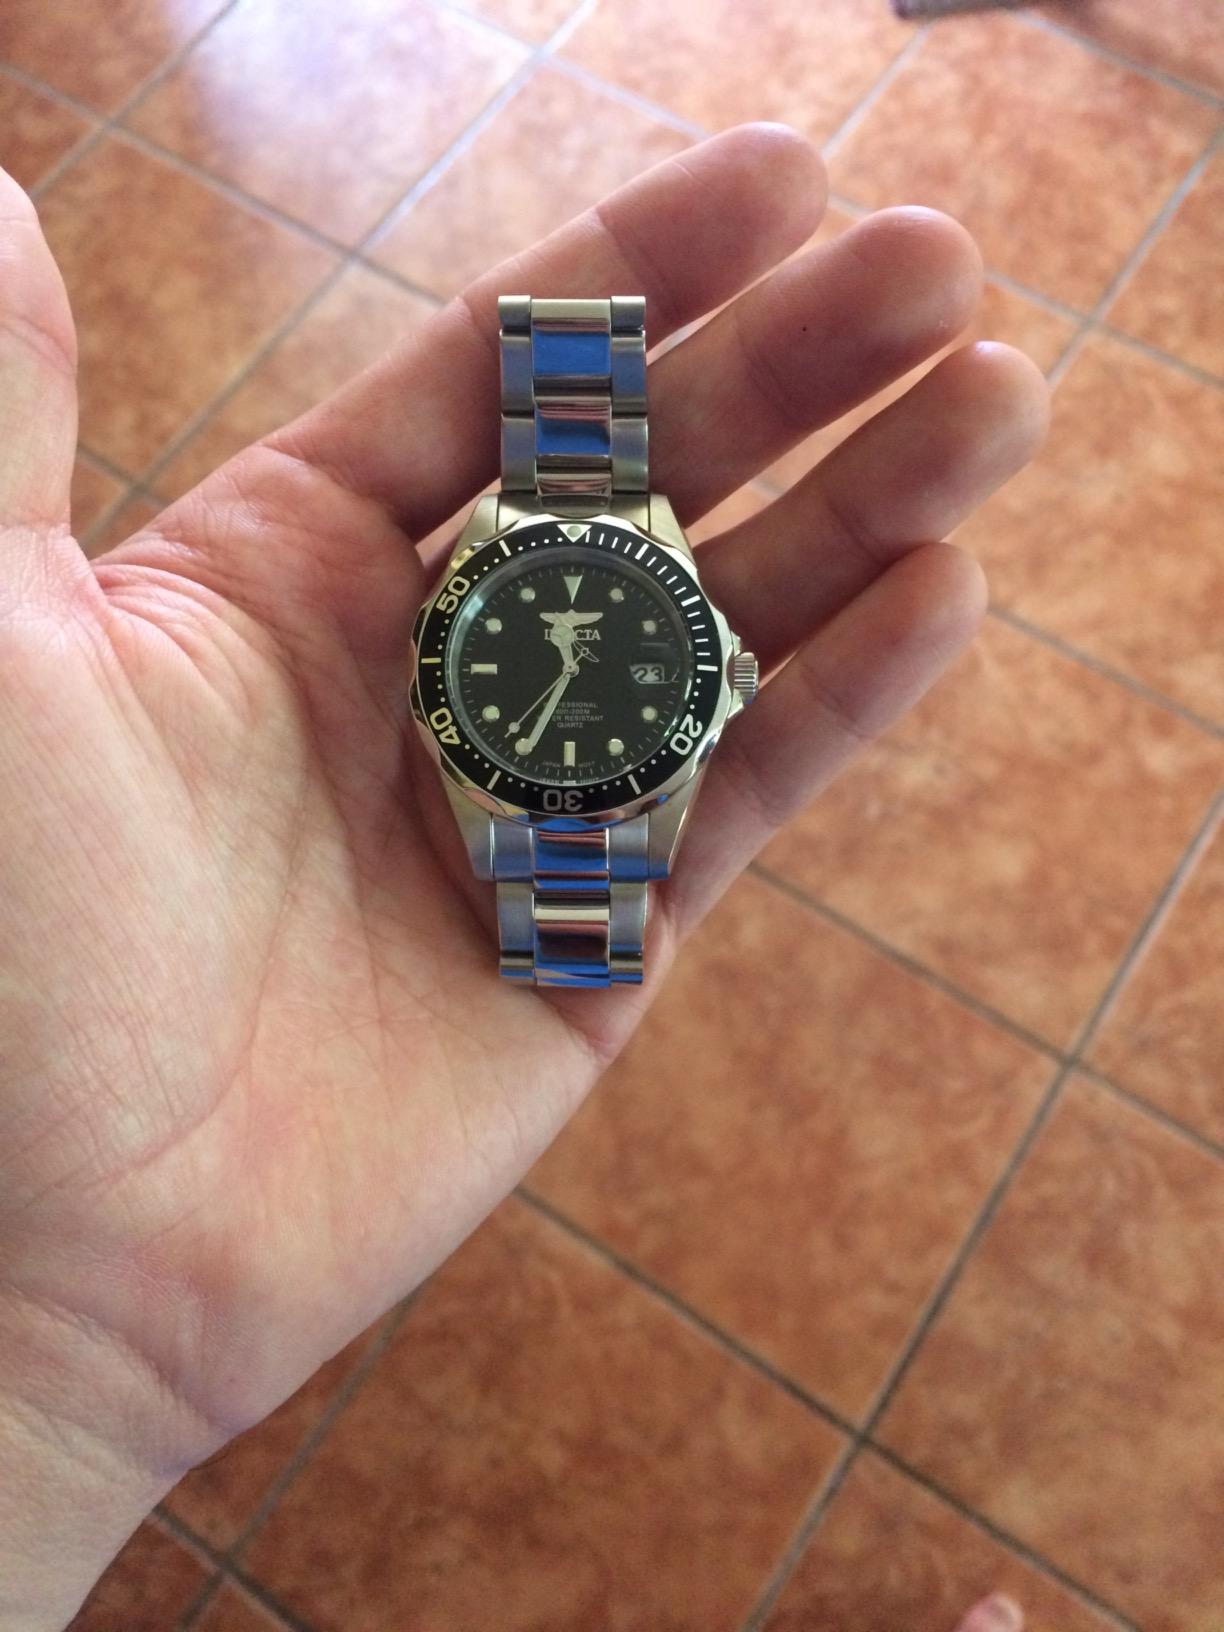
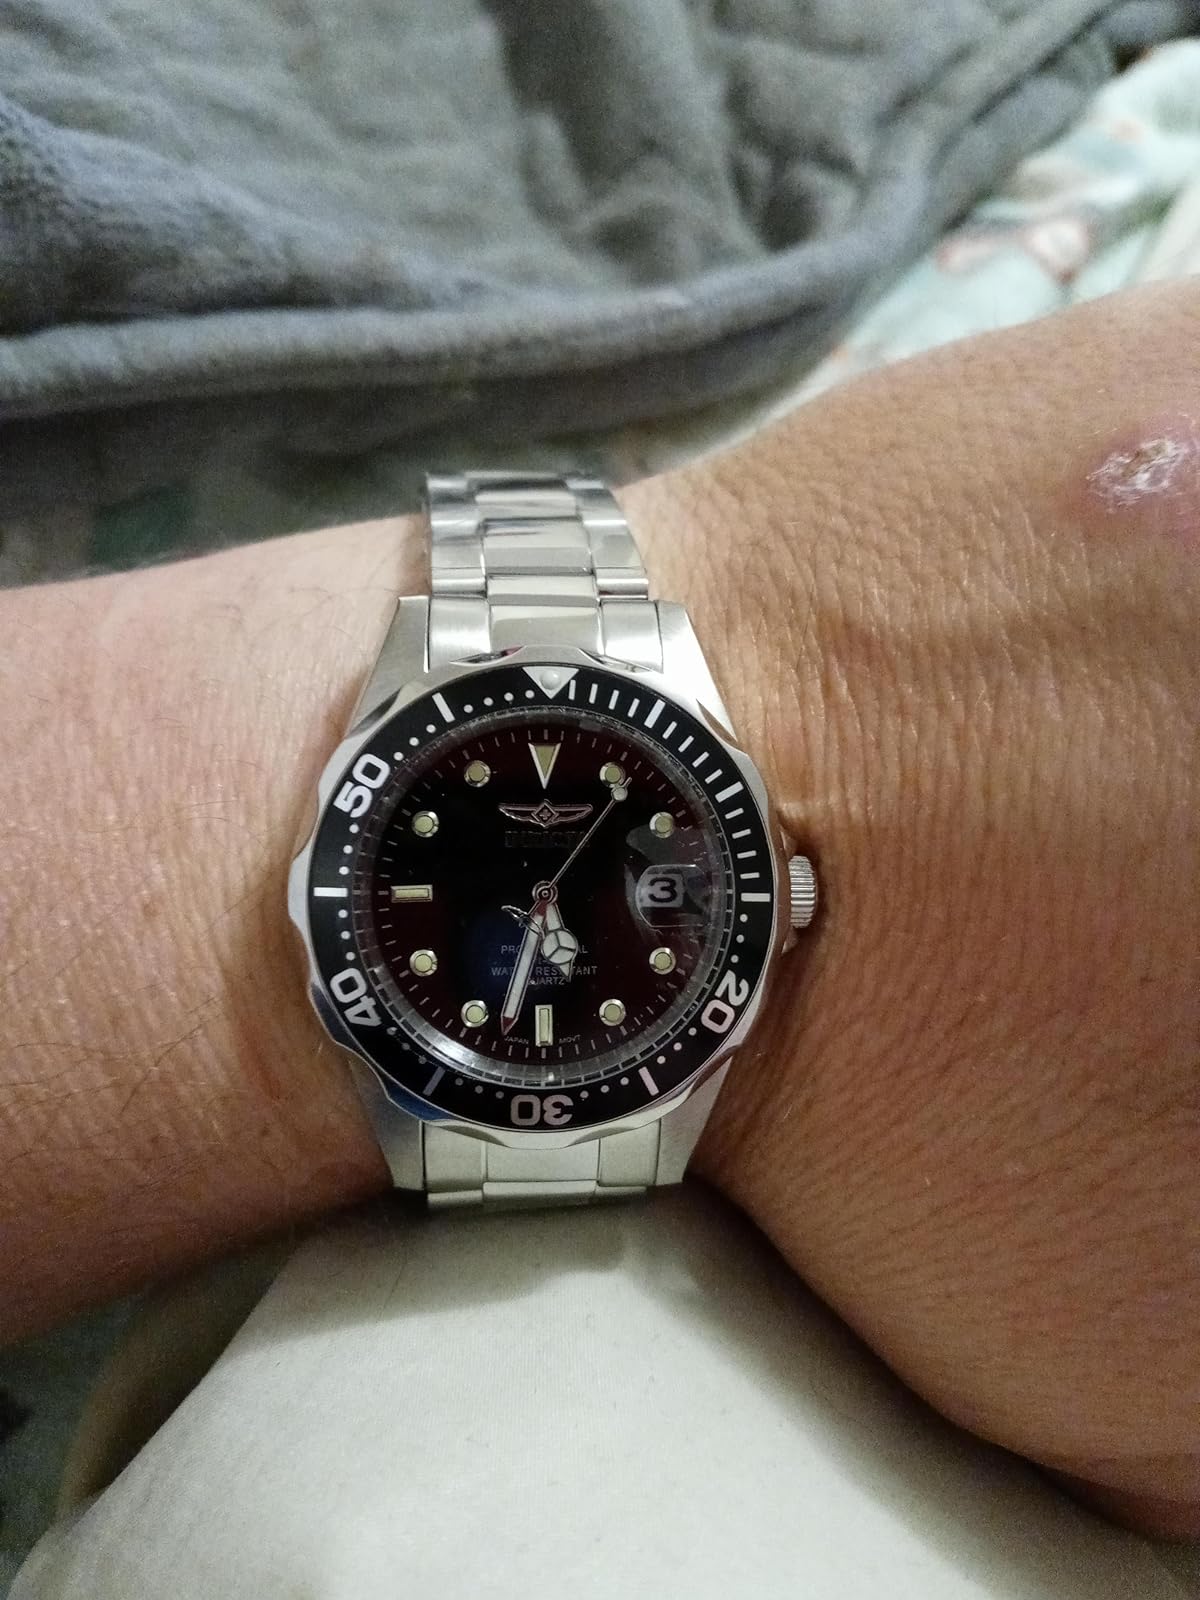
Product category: accessories_watch
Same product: yes